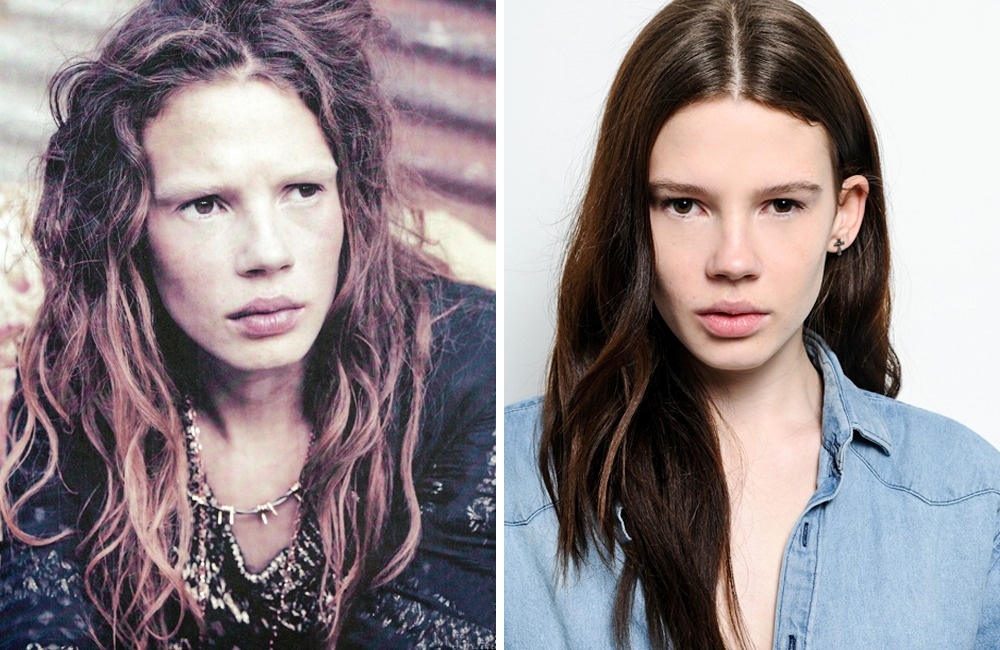
Gender: women